Happy Chandler

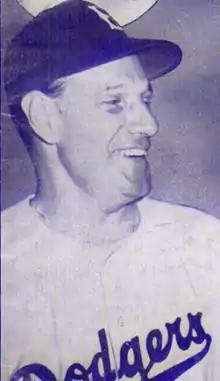
Leo Durocher received a one-year suspension from Chandler for "conduct detrimental to baseball".

After the death of baseball commissioner Kenesaw Mountain Landis, in November 1944, John O. Gottlieb, a friend of Chandler in the US War Department, suggested Chandler as a successor. Baseball owners who had been afraid that their players would be made eligible for the draft during the war had decided that their new commissioner needed to have the skills and influence to represent baseball's interests in Washington, D C. As a senator, Chandler had advocated on behalf of baseball during the war, which endeared him to the owners. Furthermore, the commissioner's $50,000 annual salary, about five times that of a US senator at the time, proved a significant enticement and so he agreed to be considered.